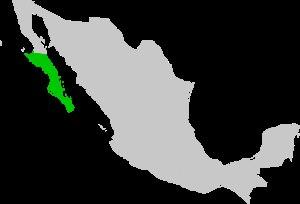
La péninsule de Basse-Californie, ou Baja California, au nord-ouest du Mexique, rassemble plusieurs centaines de sites préhistoriques, situés dans la sierra de San Francisco, la sierra de San Juan, la sierra de San Borja et dans la sierra de Guadalupe. Certains sont des grottes ornées ou des abris sous roche, d'autres des gisements d'ossements fossiles de différentes époques. La région est très riche en œuvres d'art pariétal et rupestre.